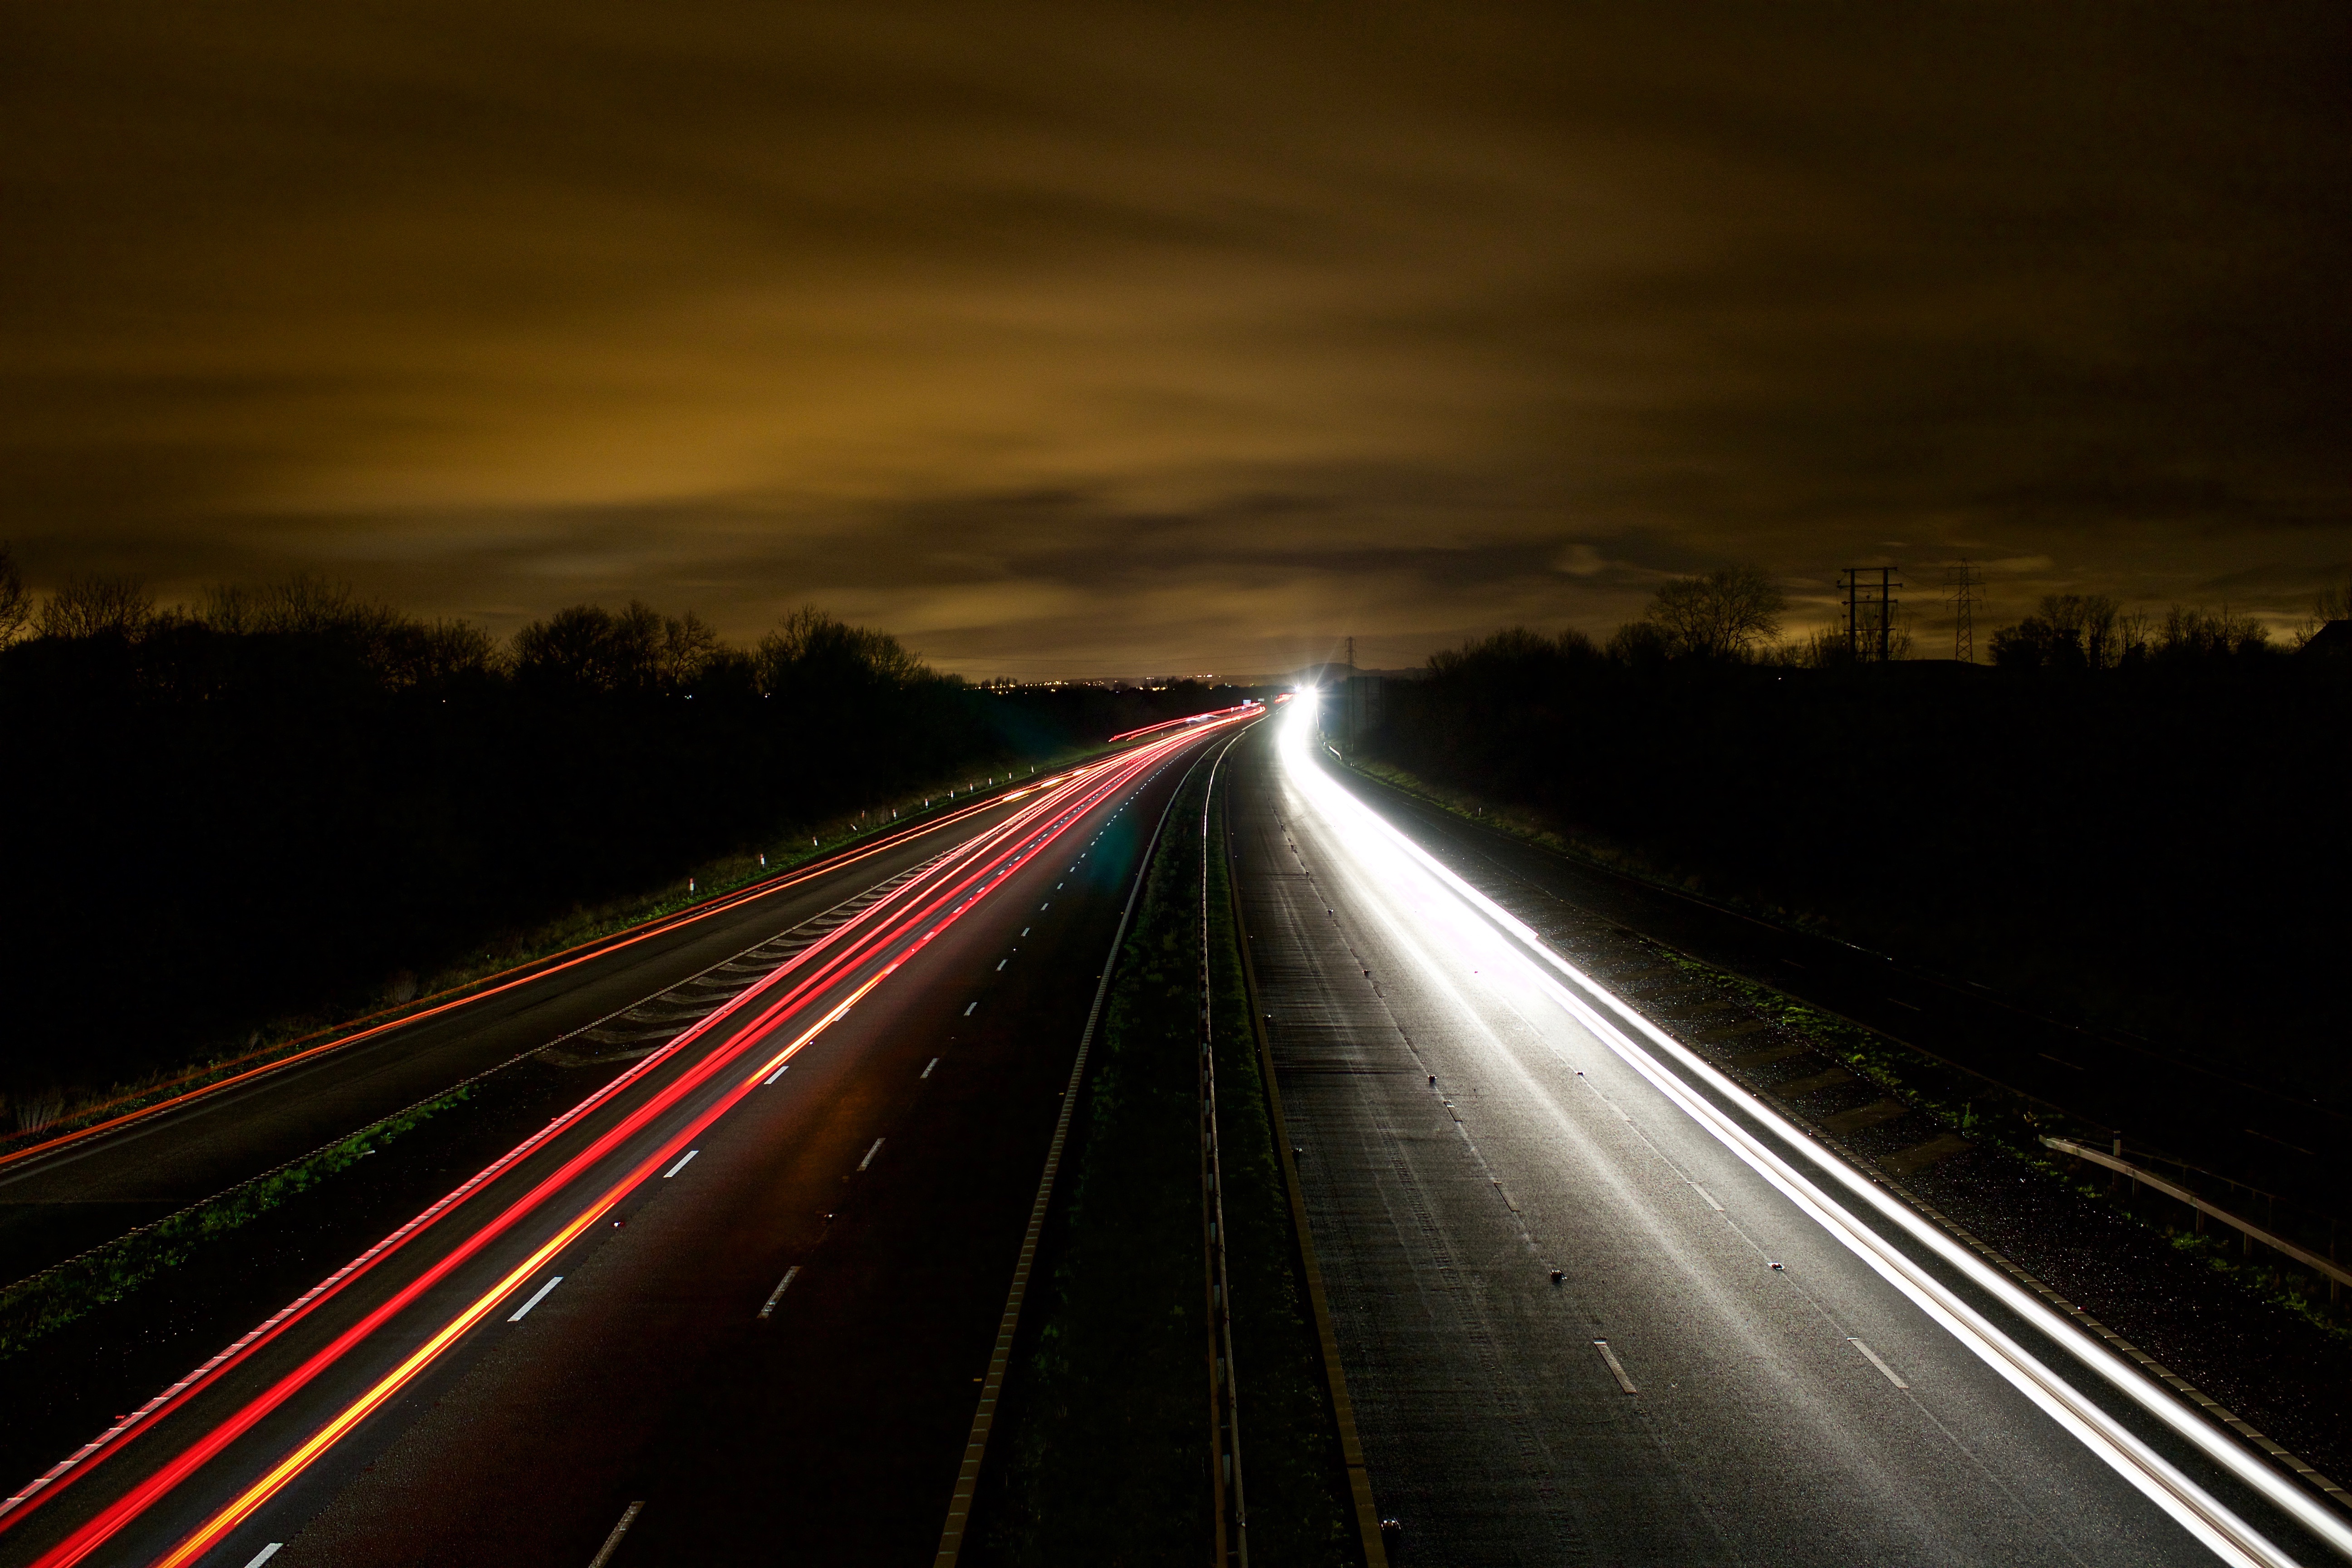
horizon, light, sunset, road, bridge, night, sunlight, morning, highway, dawn, dusk, evening, darkness, infrastructure